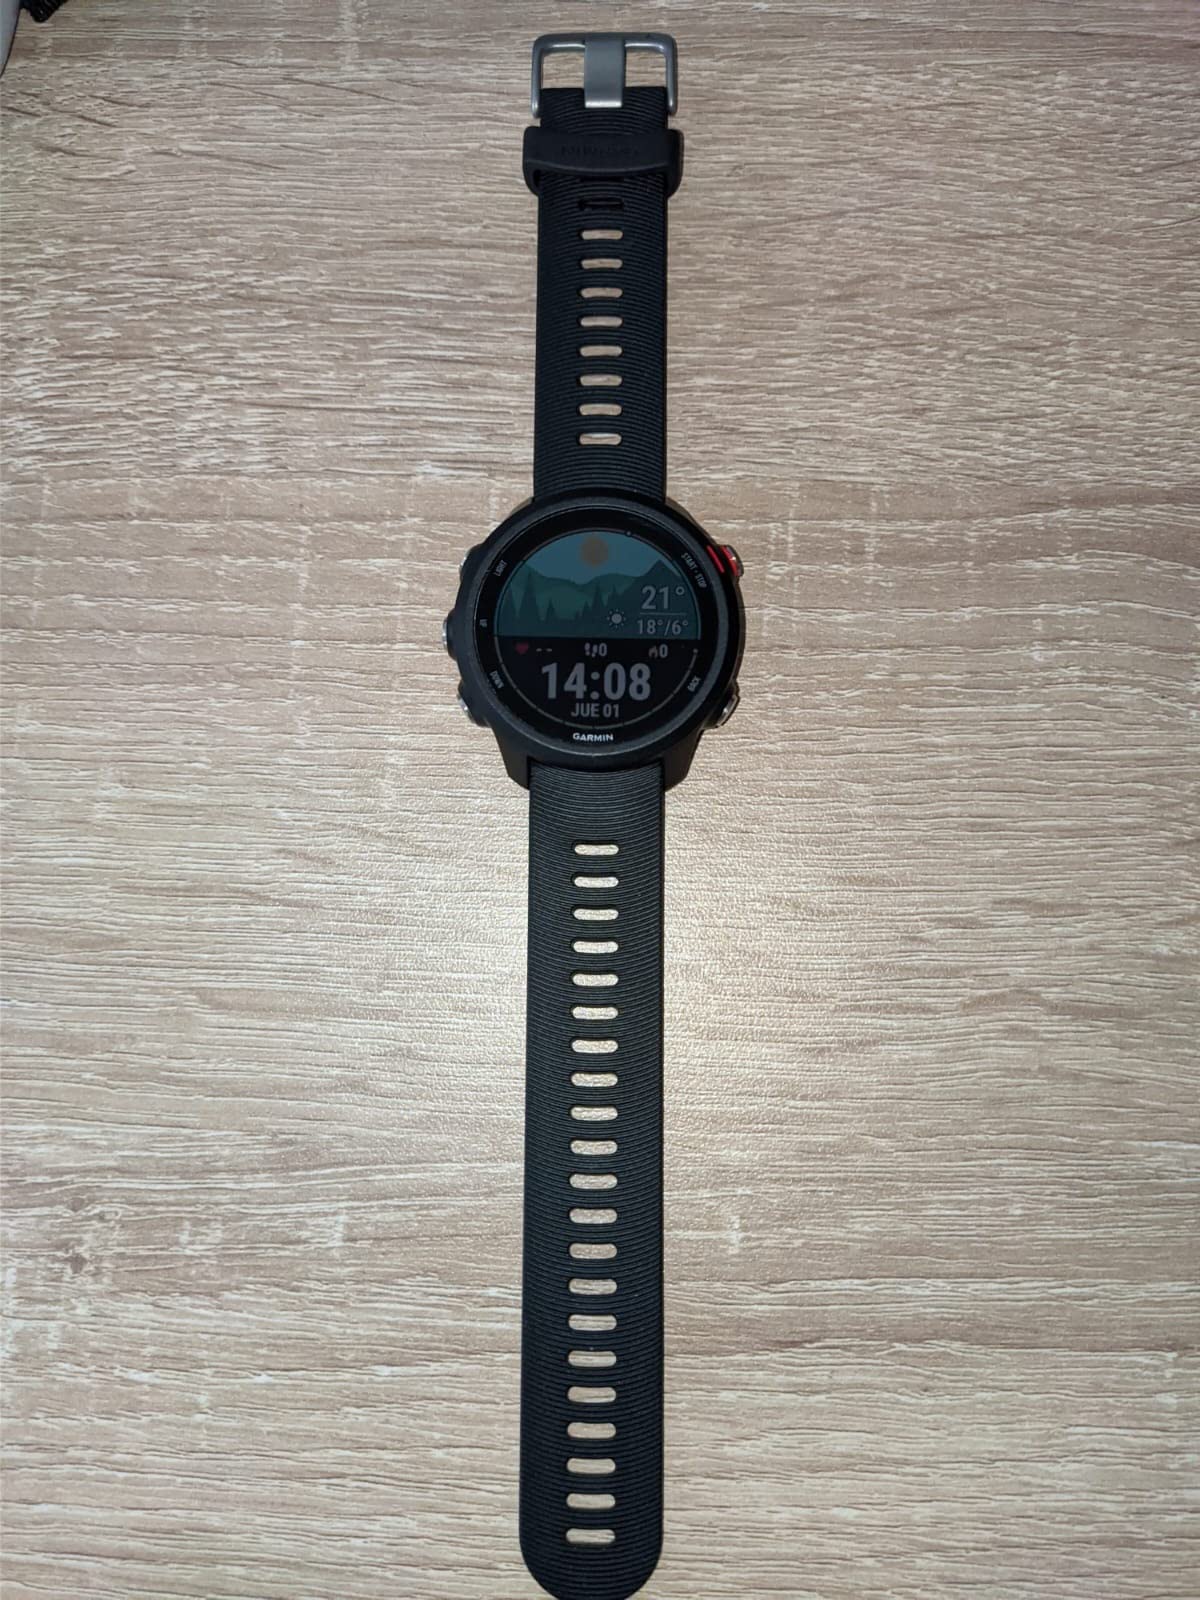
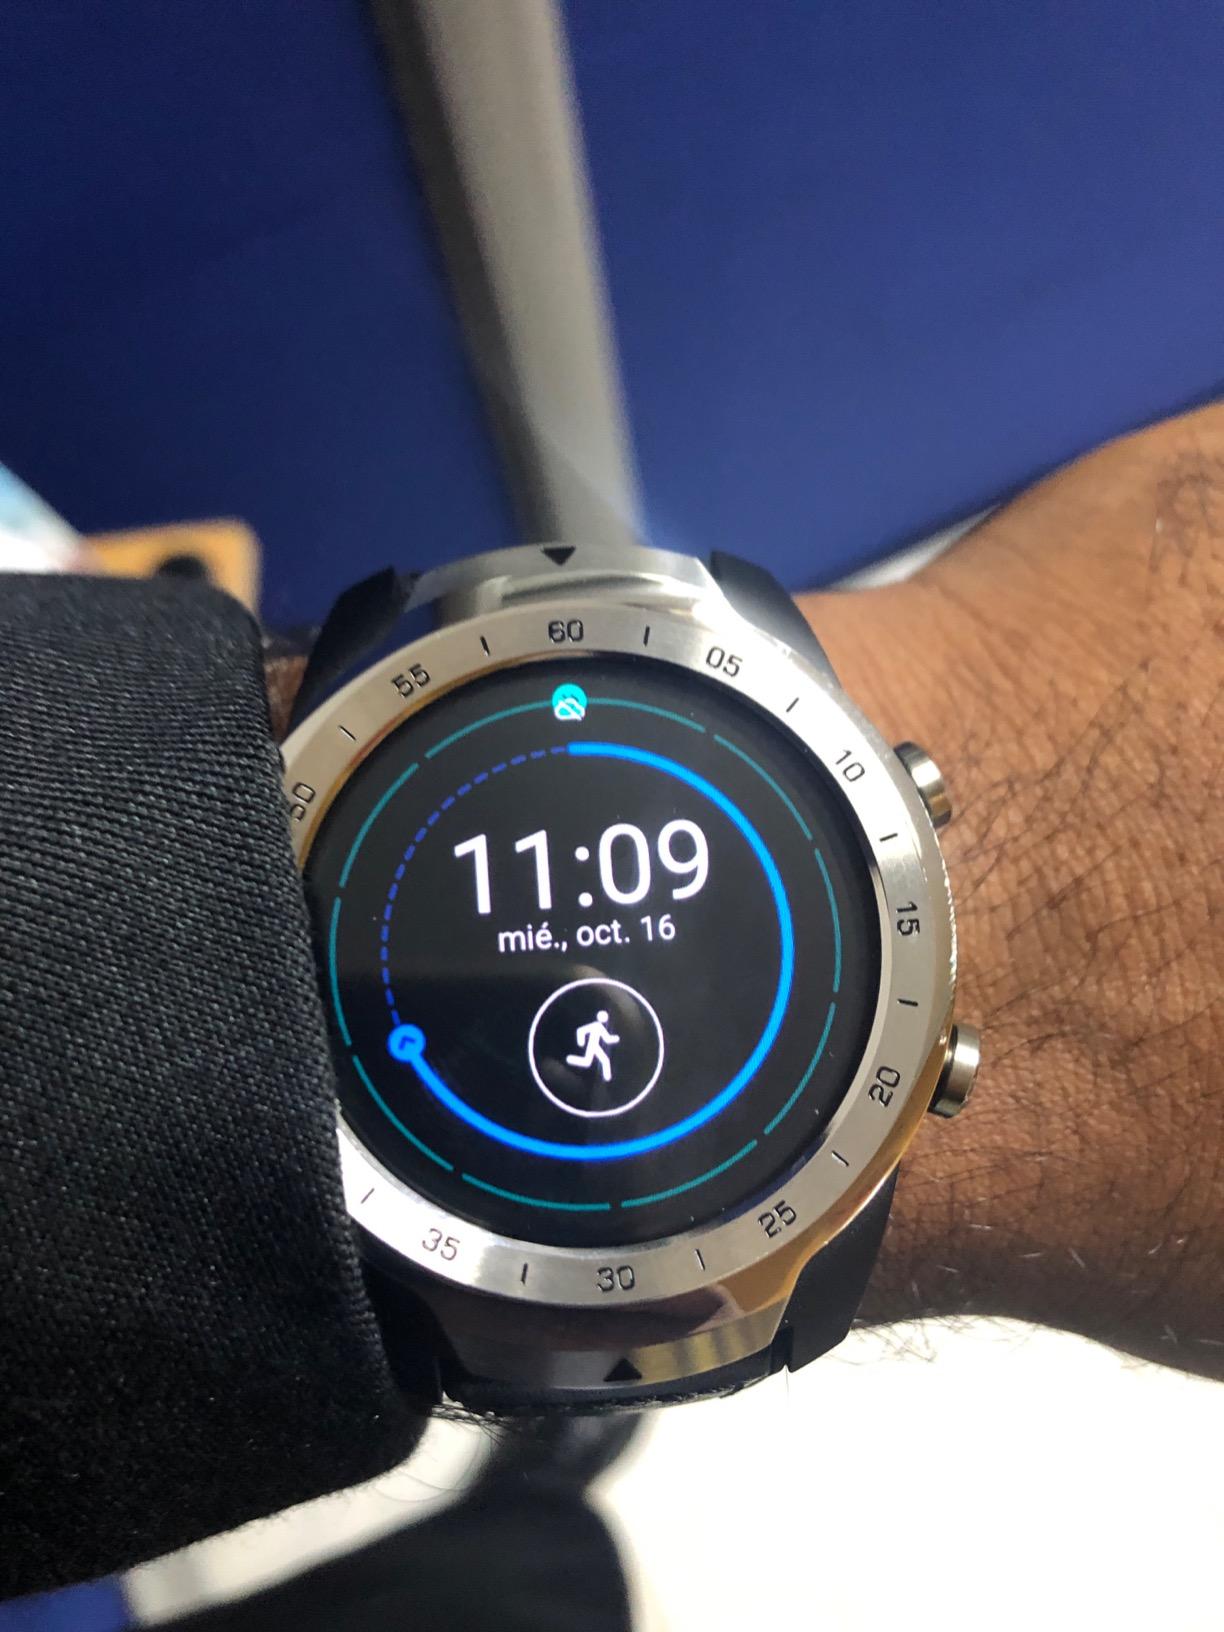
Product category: smartwatch
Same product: no